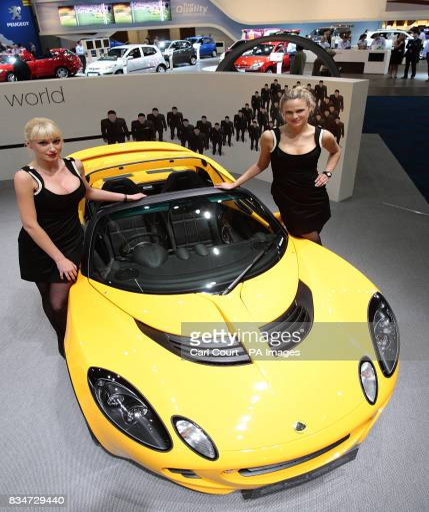
models stand next on display at show